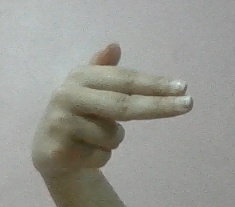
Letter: ghain